Techno-globalism

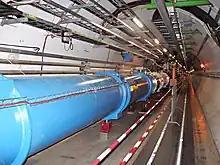

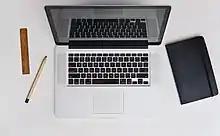
The MacBook Pro

Techno-globalism can impact the behaviors and values of individuals through the use of technology in people's daily lives.